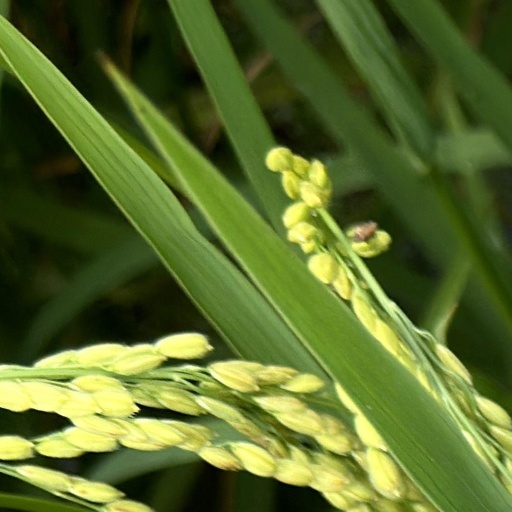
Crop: rice